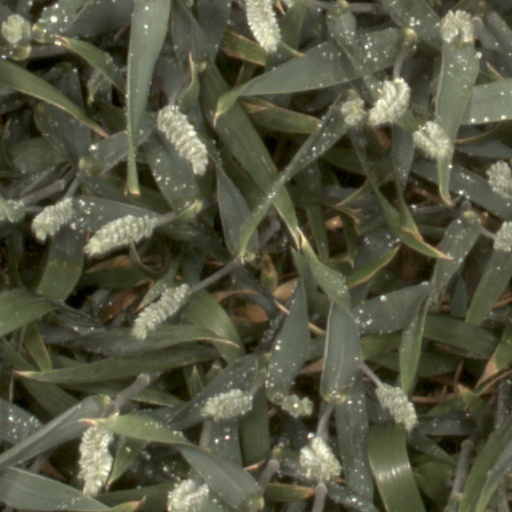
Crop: wheat